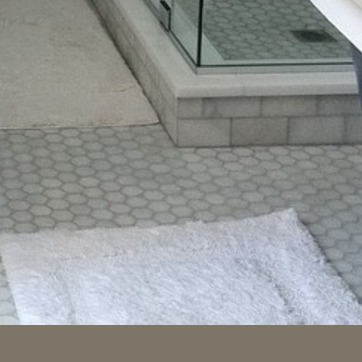
Material: tile